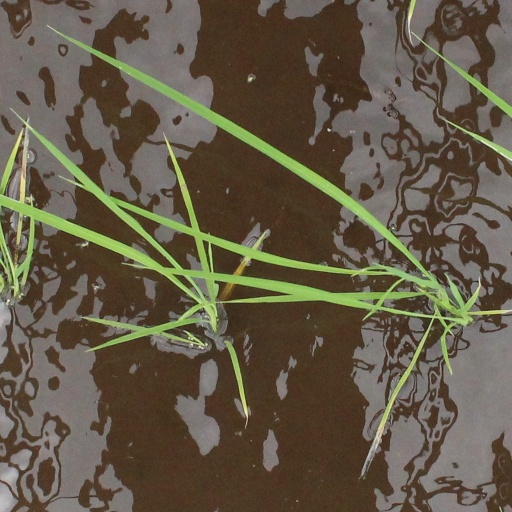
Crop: rice